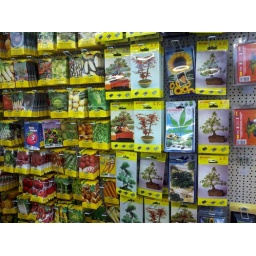
taken by mason, seeds in the flower market